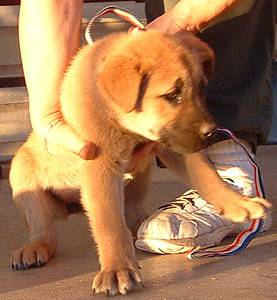
Label: dog